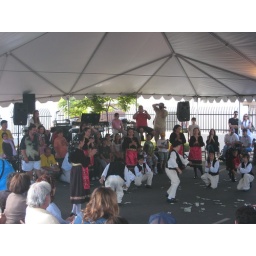
That's not mere paper on the ground around them. It's cash!